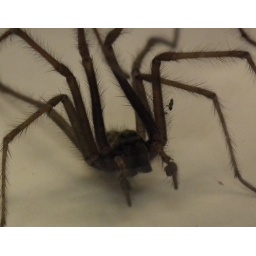
Too scary to try for a clear shot without a glass in the way!